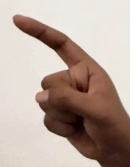
ASL sign: Z